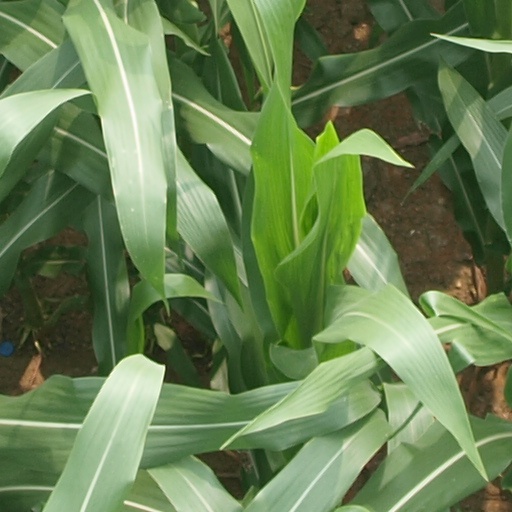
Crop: maize; corn